C. Milton Wright High School

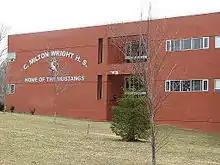
Exterior facade, showing mascot and school colors

At C. Milton, many students participate in multiple sports throughout the school year. The C. Milton Wright High School baseball program ranks among the elite in the United States. Since 2006, the Mustangs have appeared in the Maryland State Championship three times, winning the title in their latest appearance (2010). With a final record of 23–0, C. Milton was ranked 8th nationally and 1st on the east coast by the "USA Today Super 25 High School Baseball Poll."